Robert Sayle

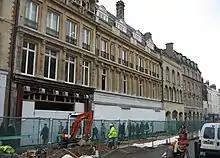
The former Robert Sayle building being modified to create the Grand Arcade

Robert Sayle was a department store in Cambridge, England, founded by Robert Sayle (1816–1883). In 1934, it was purchased by Selfridges, who sold it to the John Lewis Partnership in 1939. In 2007, it reopened as a John Lewis store.